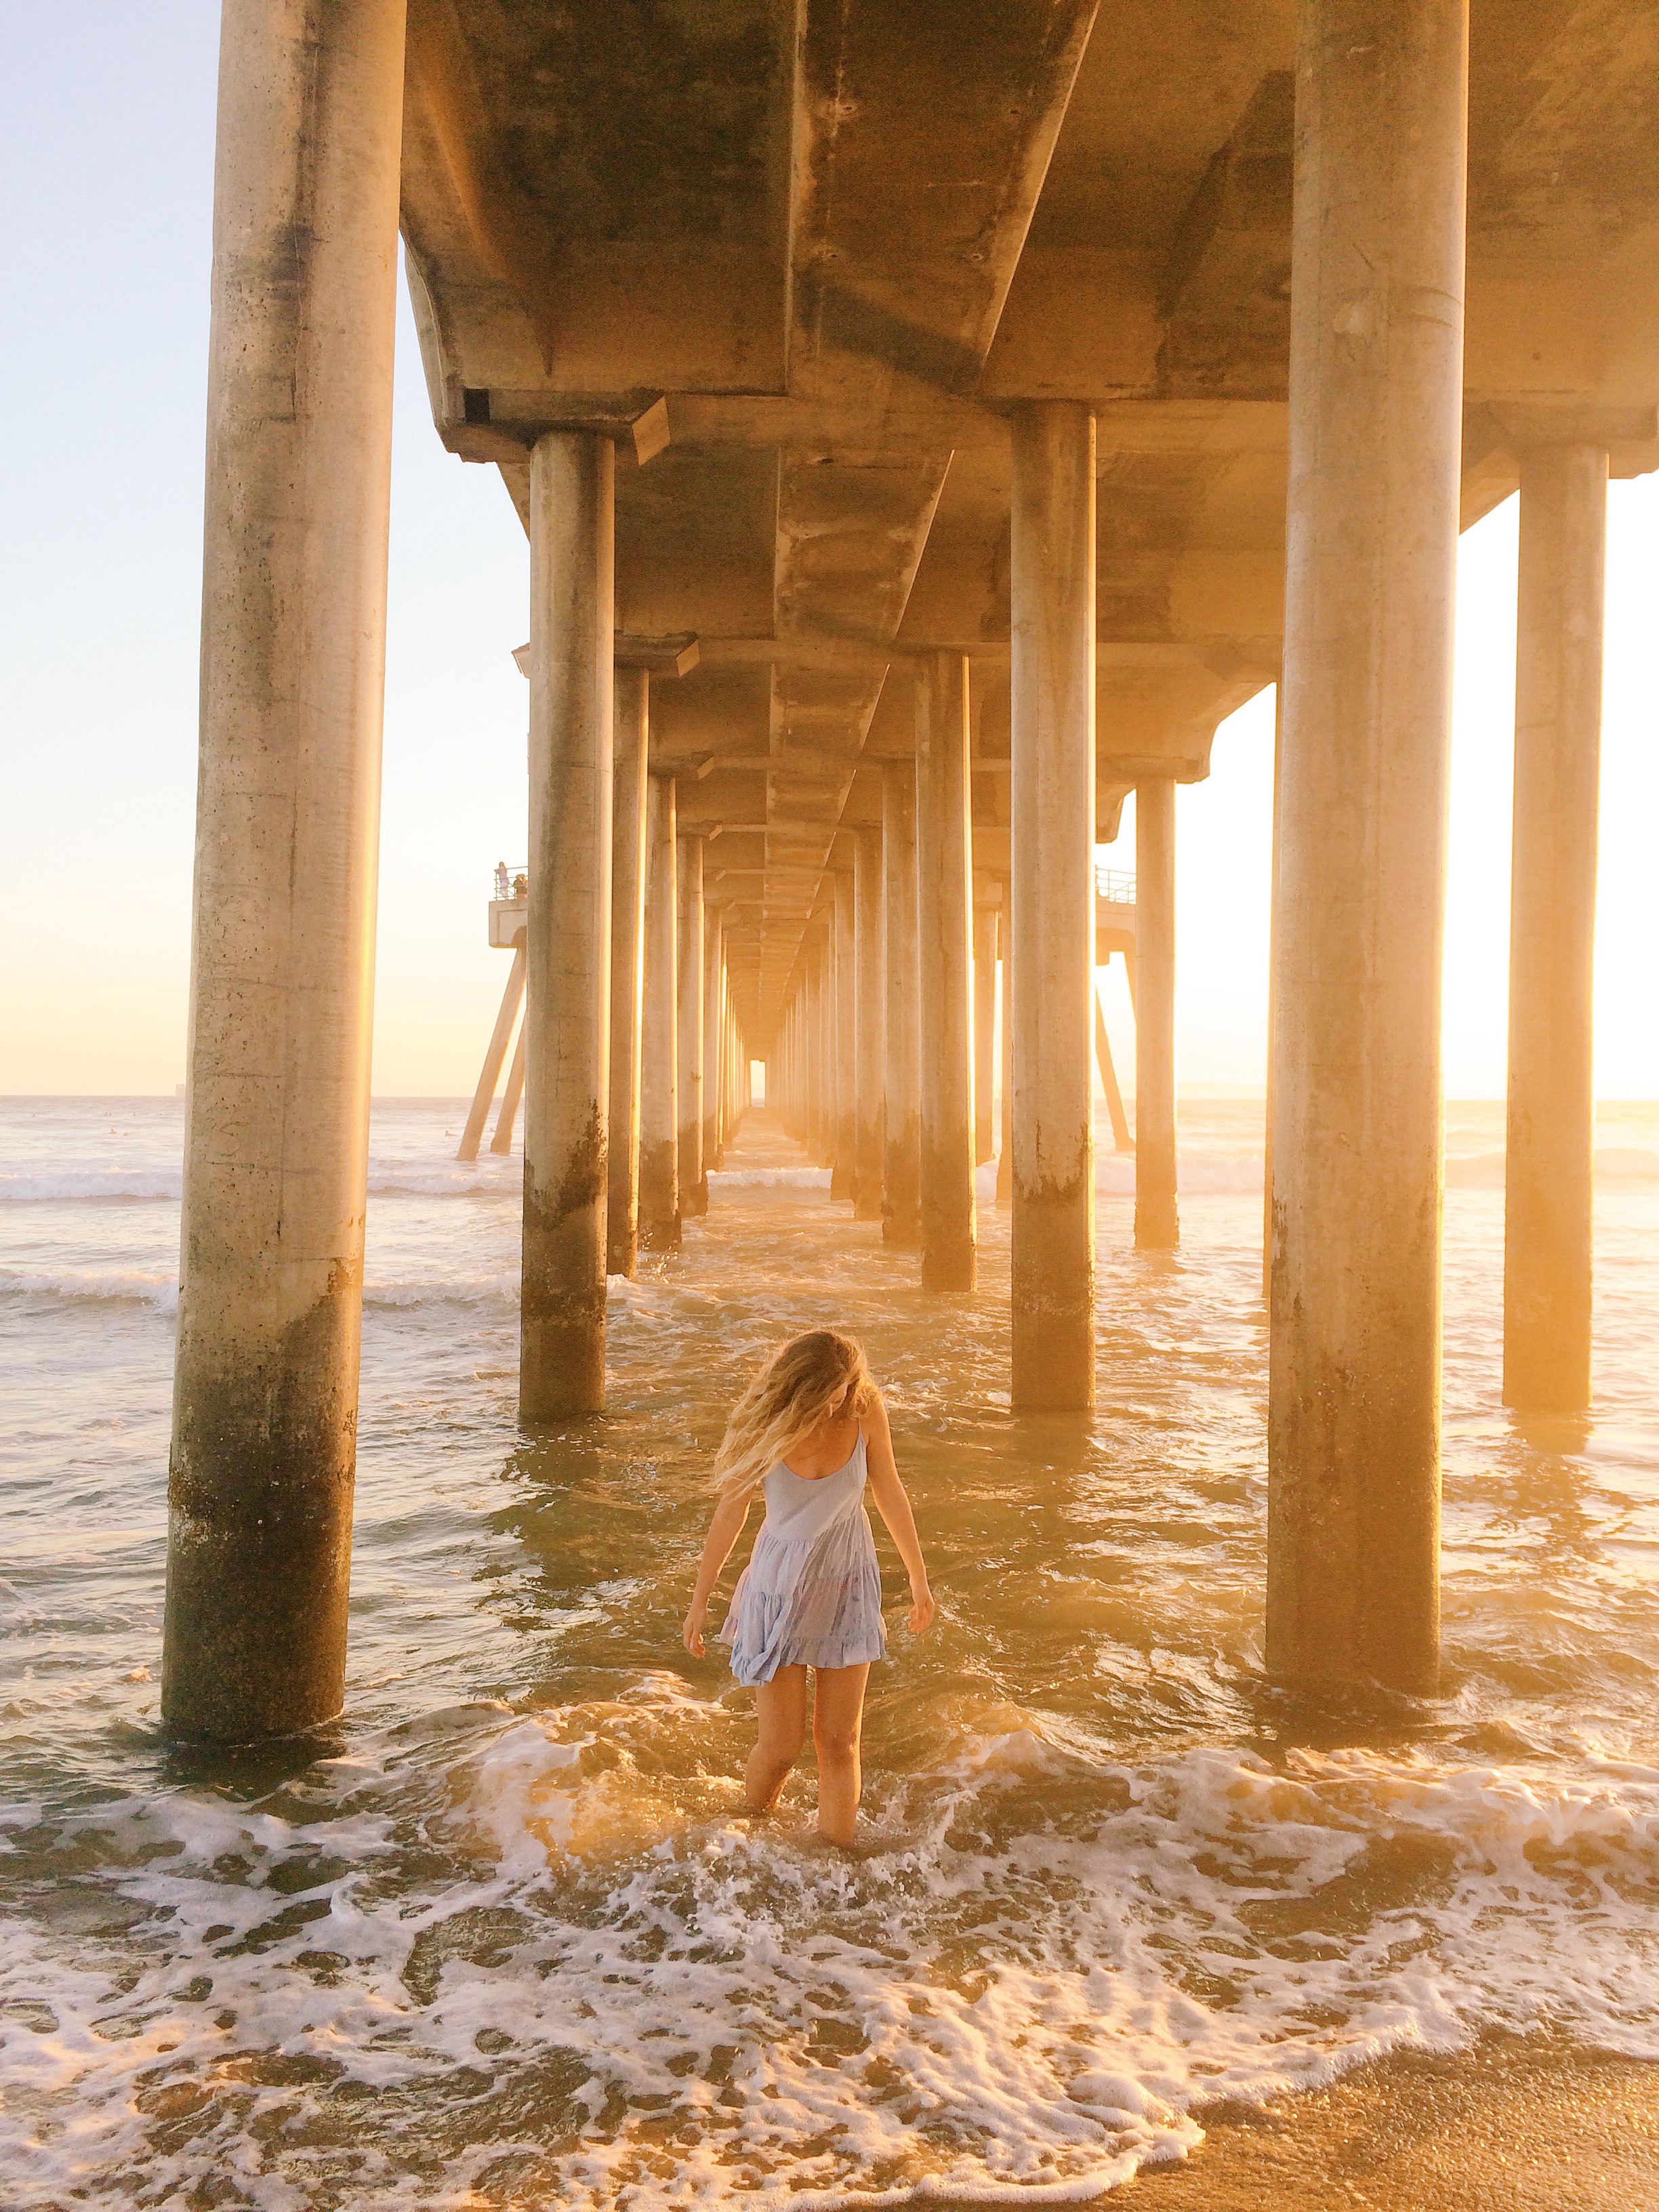
beach, sea, sand, ocean, person, woman, bridge, sunlight, shore, pier, temple, ancient history